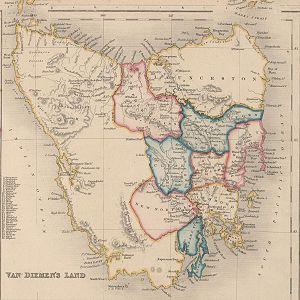
« La Terre de Van Diemen », en anglais Van Diemen's Land, est le nom utilisé par la plupart des Européens pour désigner l'île de Tasmanie, jusqu'au 1ᵉʳ janvier 1856.